Ian McKeever (artist)

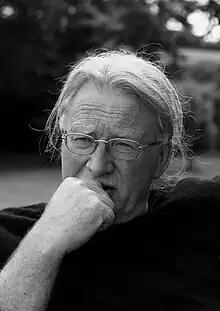
Ian McKeever

Ian McKeever (born 30 November 1946) is a contemporary British artist. Since 1990 McKeever has lived and worked in Hartgrove, Dorset, England.